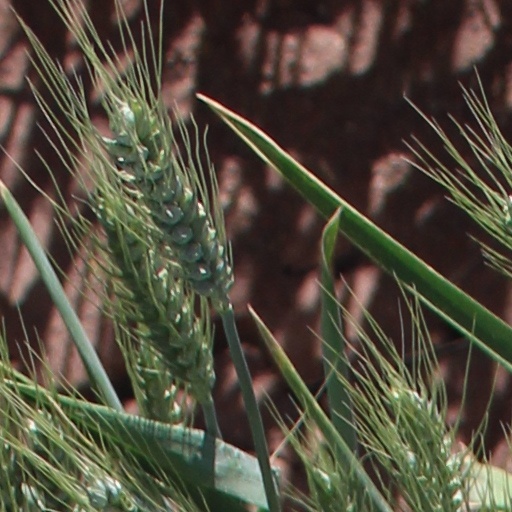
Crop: wheat